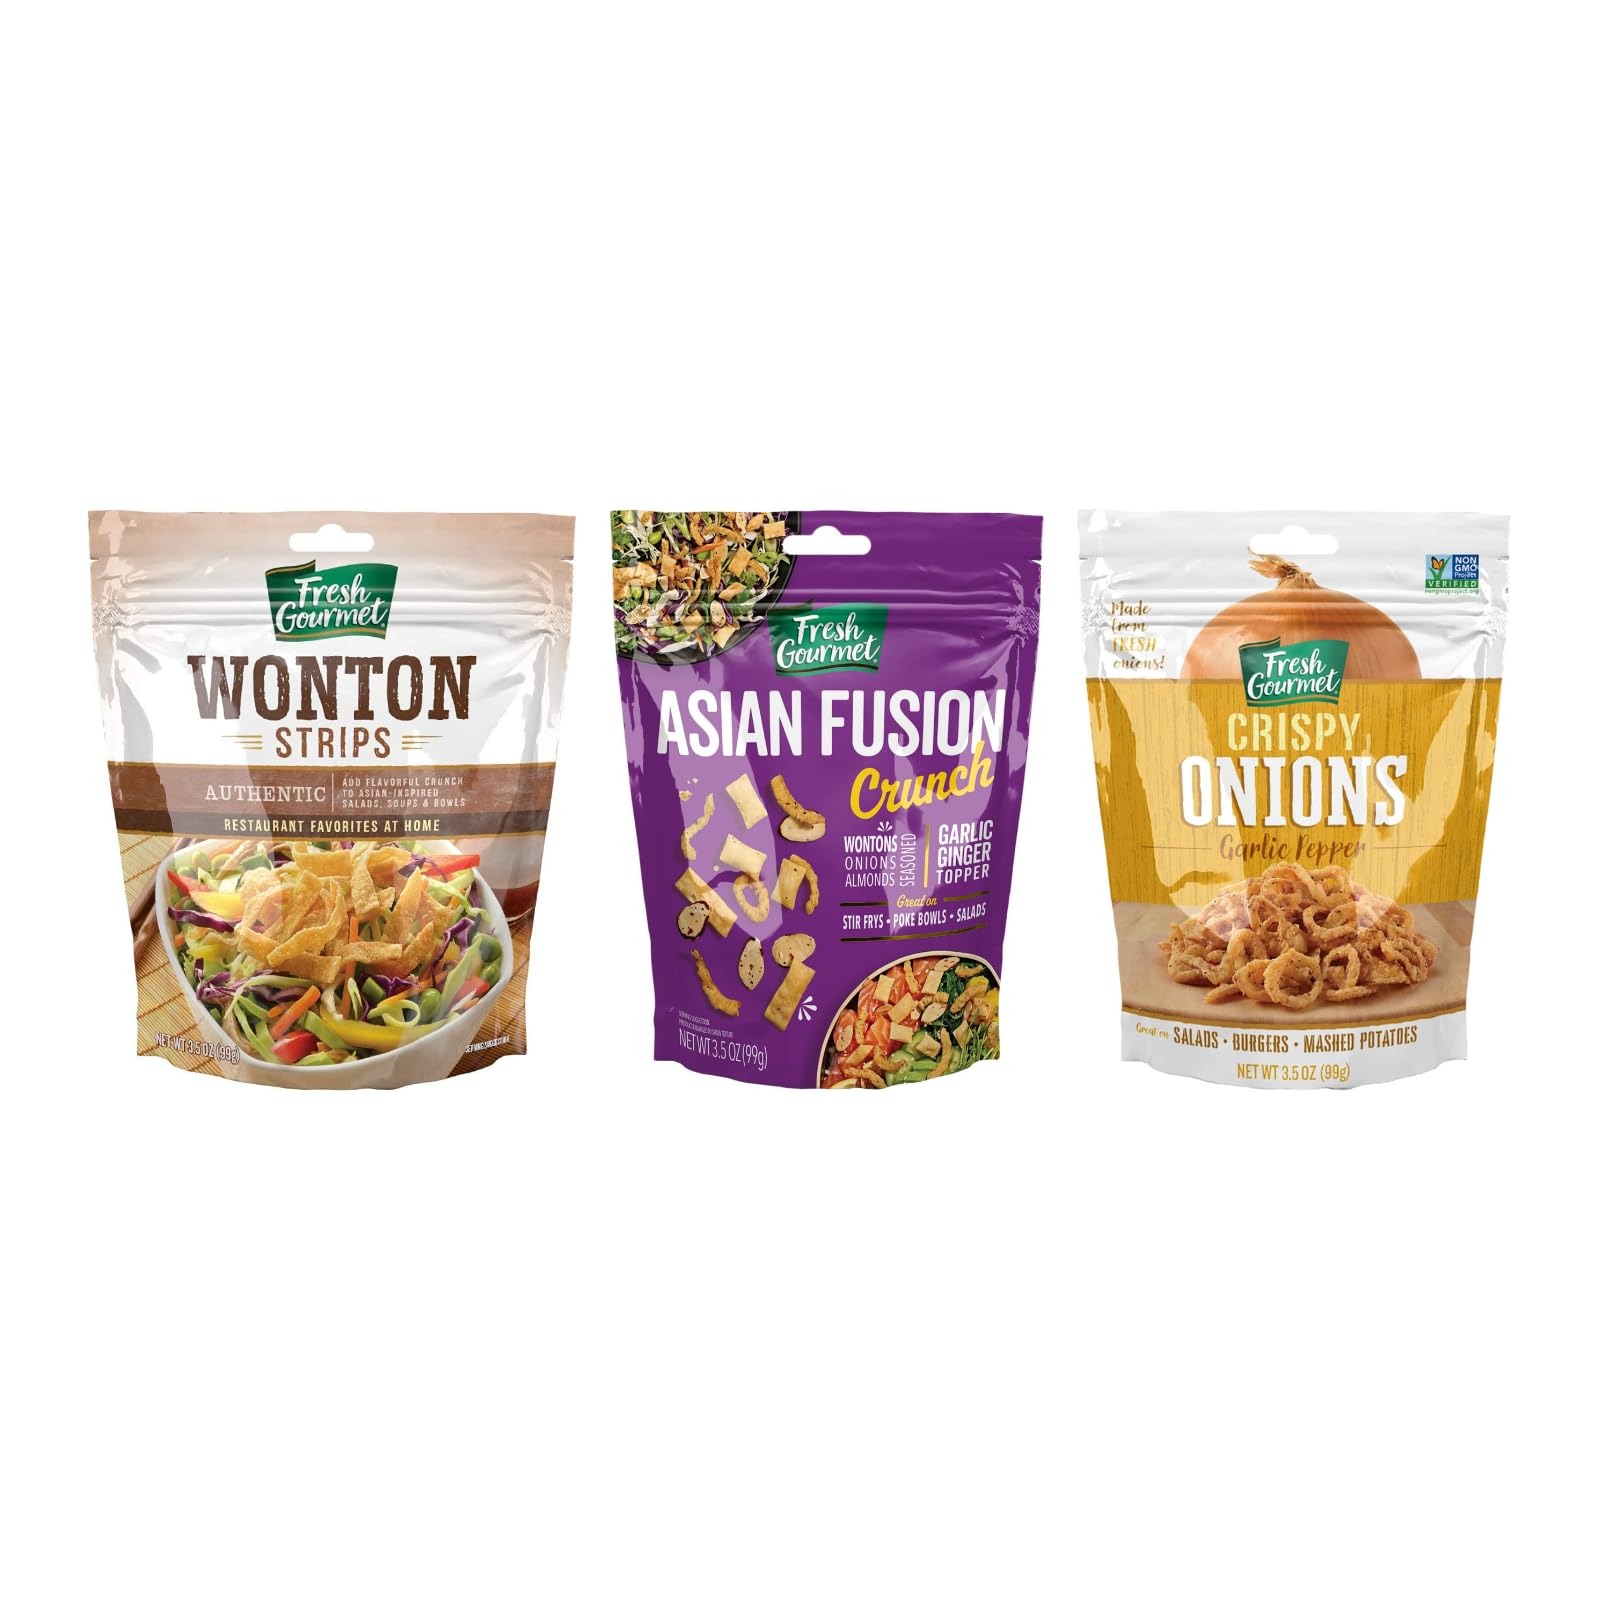
Item Name: Fresh Gourmet Garlic & Asian Fusion Variety Pack (3-Pack) – Includes Garlic Pepper Crispy Onions, Wonton Strips, & Asian Fusion Crunch, Perfect for Adding Crunch to Salads, Stir-Fries & More, 3.5 oz Each
Bullet Point 1: Garlic Pepper Crispy Onions: 3.5 oz of savory crispy onions with a bold blend of garlic and pepper, perfect for adding a flavorful crunch to any dish.
Bullet Point 2: Garlic Ginger Wonton Strips: 3.5 oz of crispy wonton strips infused with aromatic garlic and ginger, ideal for enhancing salads and stir-fries.
Bullet Point 3: Asian Fusion Crunch: 3.5 oz of a unique mix of flavors and textures, designed to elevate a variety of dishes with its bold, crunchy profile.
Bullet Point 4: Versatile Flavor Boosters: Perfect for adding a crunchy, flavorful touch to salads, stir-fries, soups, and more.
Bullet Point 5: Convenient 3-Pack: Three distinct and complementary flavors in one pack, offering a range of options for delicious and versatile meal enhancements.
Product Description: Elevate your dishes with the Fresh Gourmet Garlic & Asian Fusion Variety Pack, a flavorful trio designed to add a delightful crunch to your favorite meals. This 3-pack includes 3.5 oz of Garlic Pepper Crispy Onions, offering a savory blend of garlic and pepper with a satisfying crunch. Enjoy 3.5 oz of Garlic Ginger Wonton Strips, combining the aromatic flavors of garlic and ginger in crispy, delicate strips. Also included is 3.5 oz of Asian Fusion Crunch, featuring a unique mix of flavors and textures that enhances salads, stir-fries, and more. Perfect for adding an extra layer of flavor and crunch, this variety pack is a versatile addition to any kitchen.
Value: 10.5
Unit: Ounce

Price: 14.73